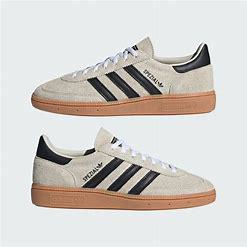
Brand: Adidas
Model: Handball Spezial